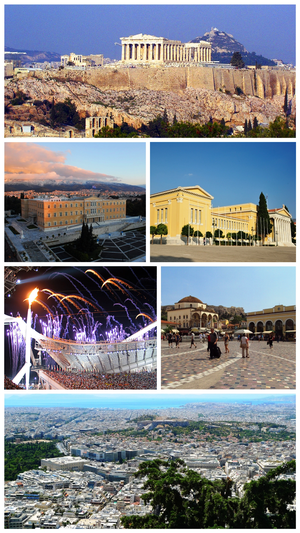
Athen
Athen er hovedstad i Grækenland og er landets største by med 664.046 indbyggere. Athens metropolområde har 3.773.559 indbyggere. Byen er domineret af Akropolis med templet Parthenon. Athen er vokset meget hurtigt i de senere år og lider under luftforurening, trafik og overbefolkning.